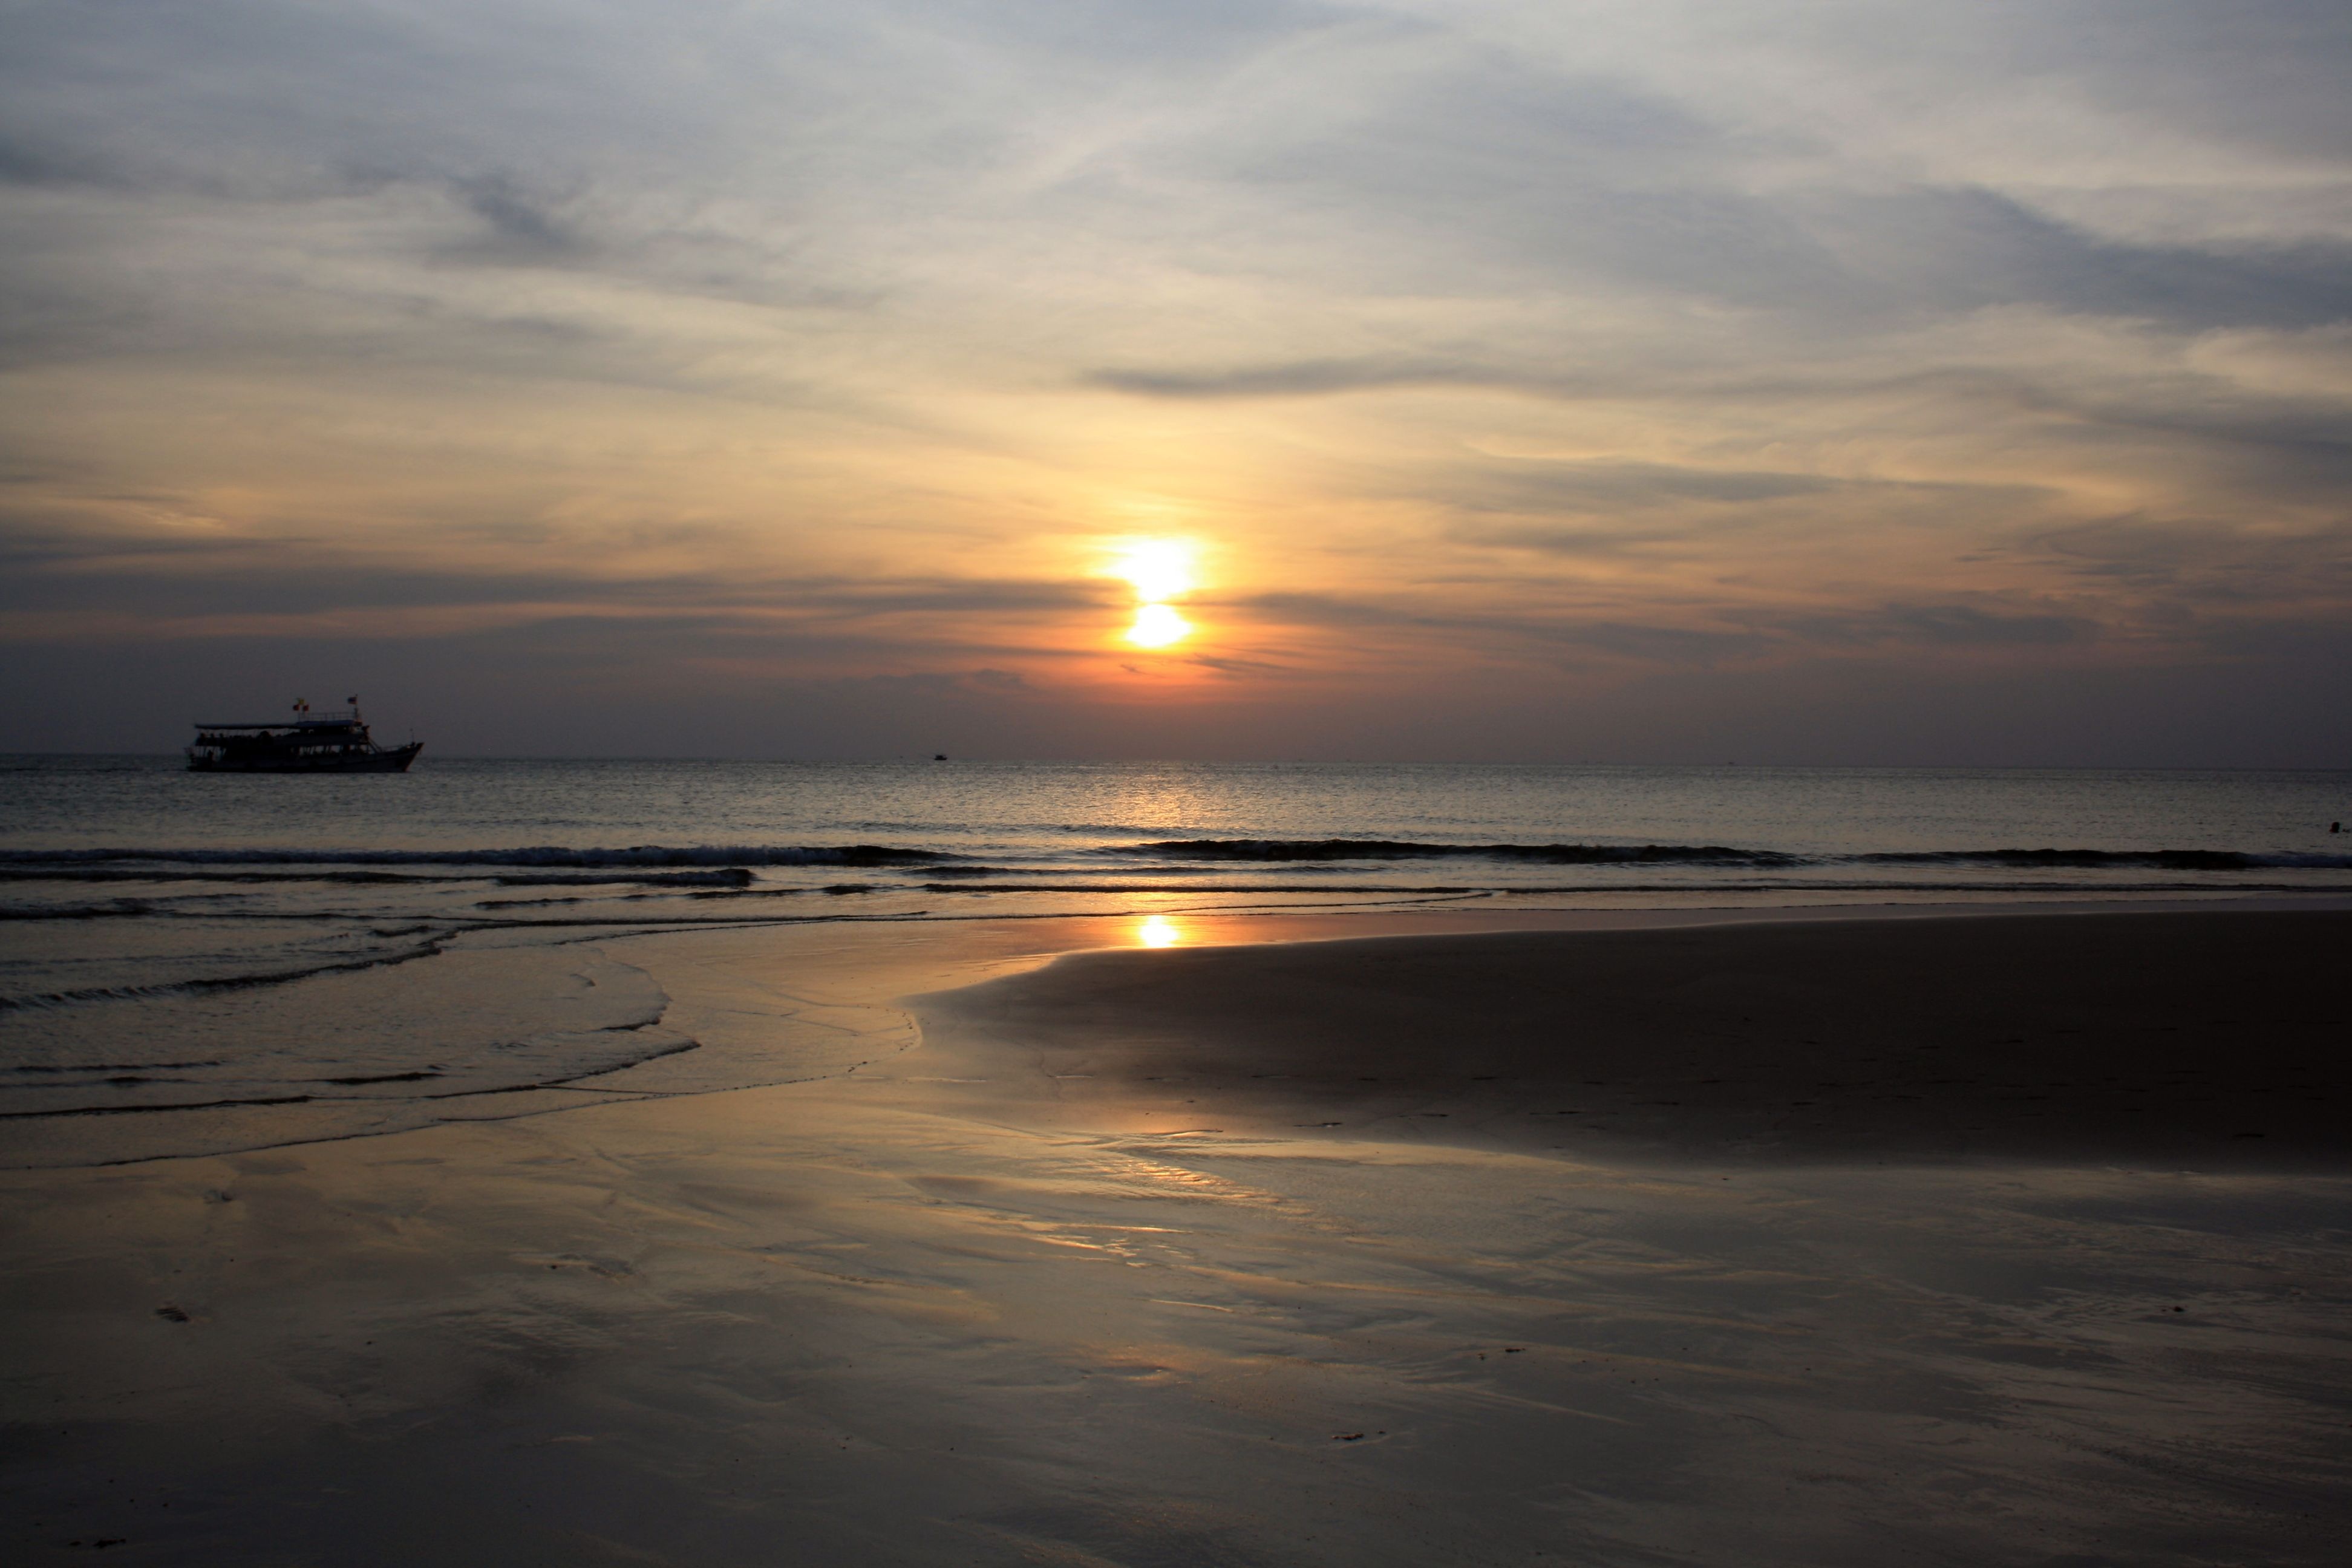
beach, sea, coast, sand, ocean, horizon, cloud, sky, sun, sunrise, sunset, sunlight, morning, shore, wave, dawn, dusk, evening, reflection, thailand, body of water, afterglow, wind wave, kho chang